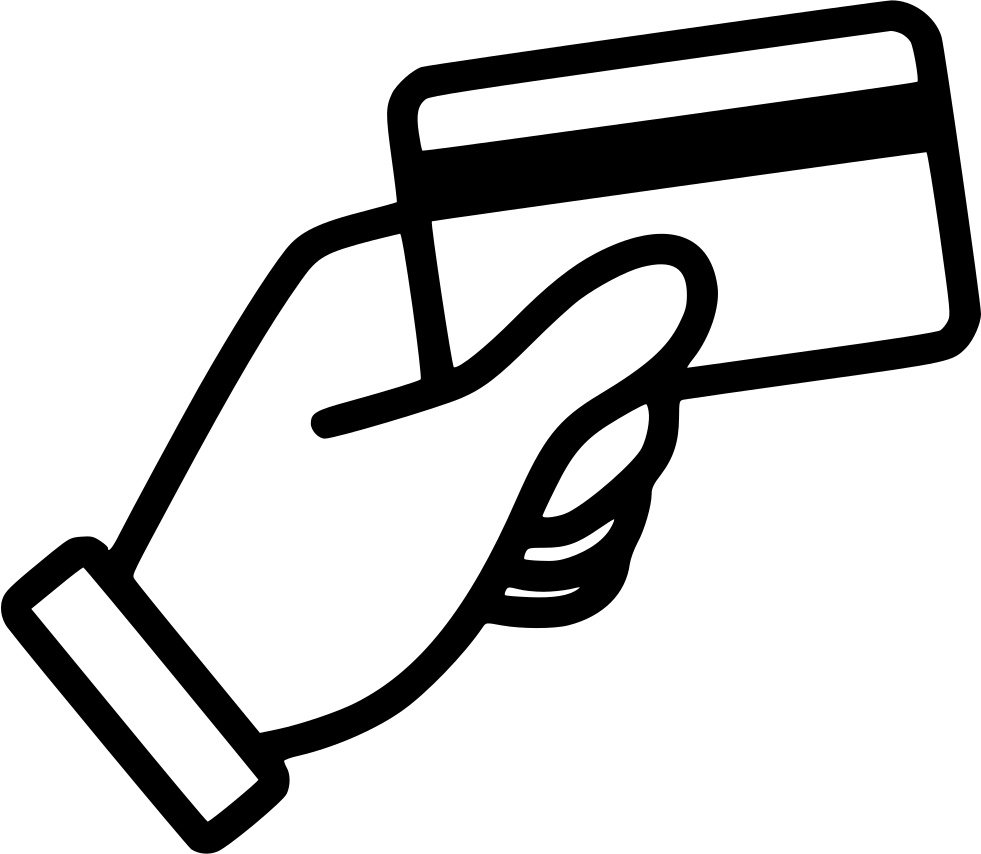
Merchant Fee (2%)
Brand: Hunter Valley Premium Meats
Category: Business & Industrial > Retail > Money Handling